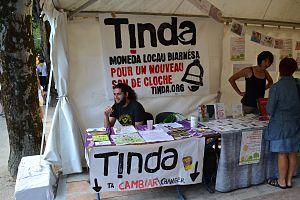
Stand de La Tinda à l'occasion d'Hestiv'òc 2016.